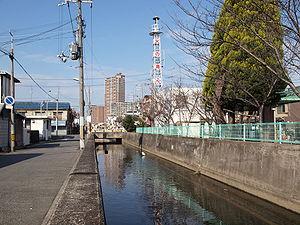
Higashiōsaka, est une ville de la préfecture d'Osaka, Japon, située à l'est de la ville d'Osaka.